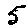
Label: 5